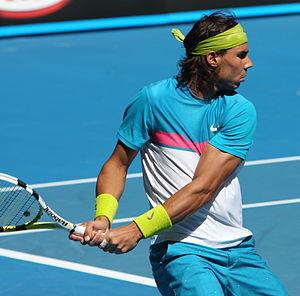
Rafael Nadal Parera est un joueur de tennis espagnol né le 3 juin 1986 à Manacor, sur l'île de Majorque, en Espagne. Il commence sa carrière professionnelle en 2001 à la 1002ᵉ place. Puis, en une même année, il entre successivement dans le top 100 puis dans le top 50. Après avoir été classé au second rang mondial durant 160 semaines consécutives, il devient nᵒ 1 mondial le 18 août 2008 jusqu'au 6 juillet 2009, puis du 7 juin 2010 jusqu'au 3 juillet 2011 et encore en 2013, 2017 et de nouveau fin 2019, ou début décembre, il cumule 201 semaines à la tête du classement ATP, se plaçant ainsi à la sixième place en terme de longévité, derrière Connors et devant McEnroe. Il compte notamment dix-neuf titres du Grand Chelem et trente-cinq ATP Masters 1000. En Février 2020, sa victoire au tournoi ATP 500 d'Acapulco lui permet d'établir son compteur de titres ATP à 85.